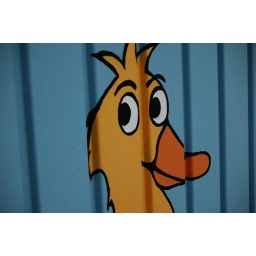
It's the duck from &amp;quot;Die Sendung mit der Maus&amp;quot;, a children's TV show here in Germany.